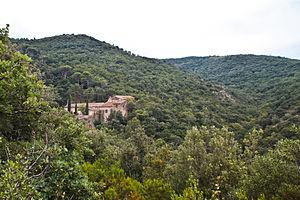
Chapelle Saint-Maurice d'Ille-sur-Têt (Inscrit) This building is indexed in the Base Mérimée, a database of architectural heritage maintained by the French Ministry of Culture,
L'ermitage Saint-Maurice de Greulera est un ancien ermitage situé à Ille-sur-Têt, dans le département français des Pyrénées-Orientales. Sa chapelle, probablement reconstruite au XVIIᵉ siècle dans le style roman, est inscrite monument historique.
Cet article recense les monuments historiques des Pyrénées-Orientales, en France.